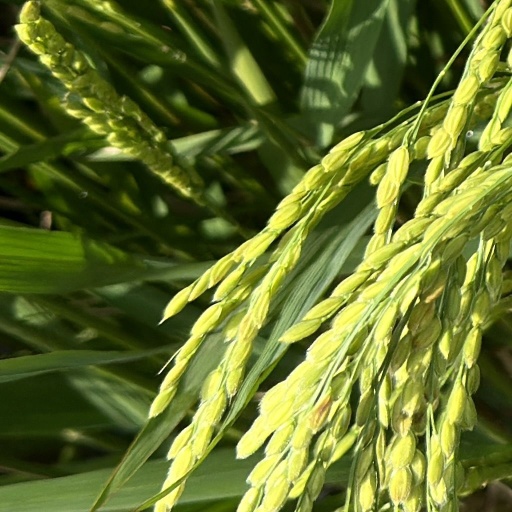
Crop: rice